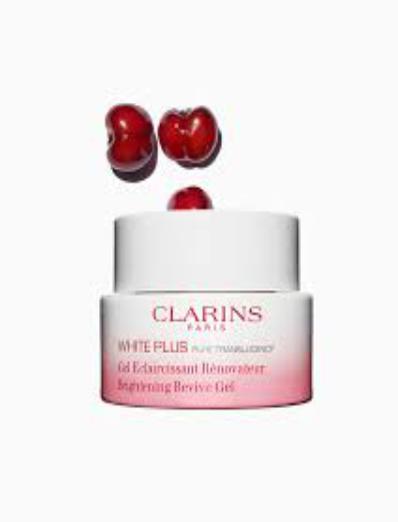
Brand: clarins
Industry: Necessities